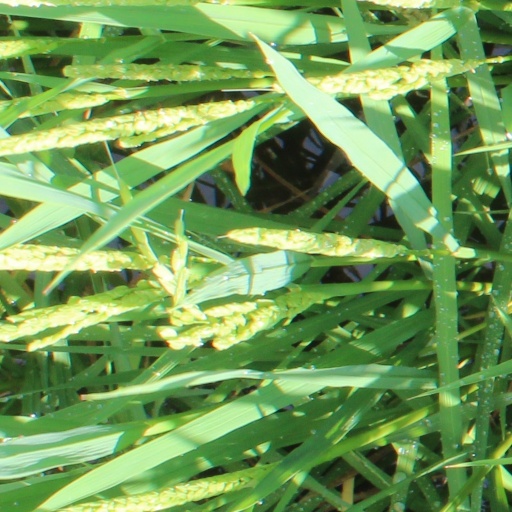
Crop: rice